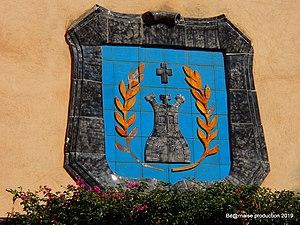
Proche de la tour romane, cette céramique sur la façade d'un immeuble, représente le blason de Sanary-sur-Mer
Sanary-sur-Mer est une commune française et une station balnéaire située dans le département du Var, en région Provence-Alpes-Côte d'Azur.